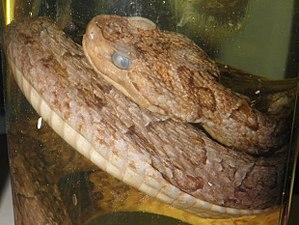
La province de Jujuy est une province argentine, située dans le nord-ouest du pays, limitée à l'est et au sud par la province de Salta, à l'ouest par le Chili et au nord par la Bolivie. Sa capitale est San Salvador de Jujuy.
Bothrops neuwiedi, ou Yarará chica ou Jararaca-cruzeira ou Jararaca Pintada, est une espèce de serpents de la famille des Viperidae.